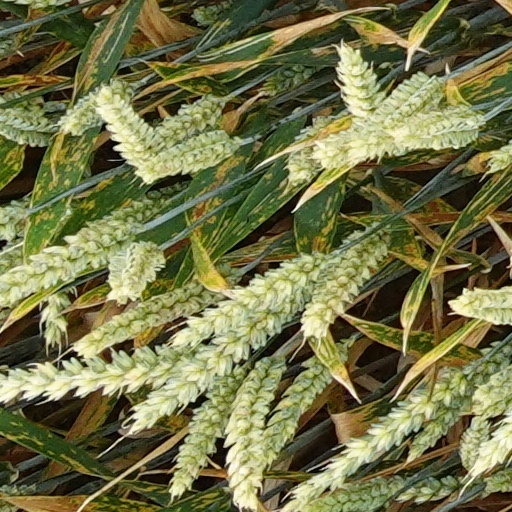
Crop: wheat